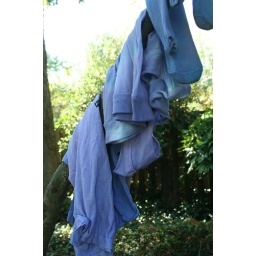
Everything in my house that was white is now purple.